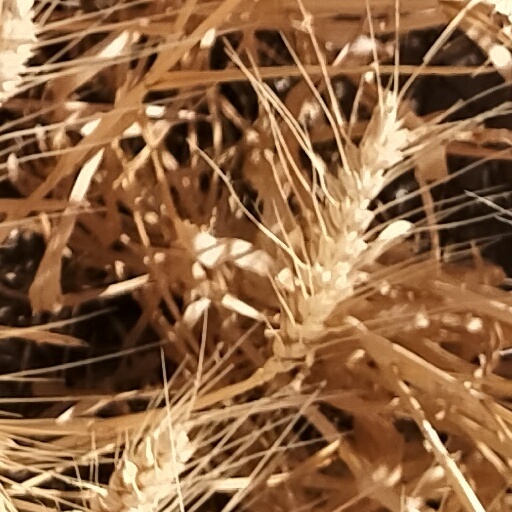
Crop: wheat